Lobster Telephone

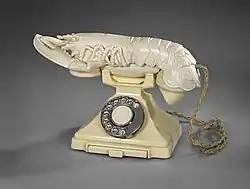
Off-white "Aphrodisiac Telephone" (1938) Minneapolis Institute of Arts

Dalí produced four examples of the color version of his lobster telephone, currently displayed as part of the four following collections: